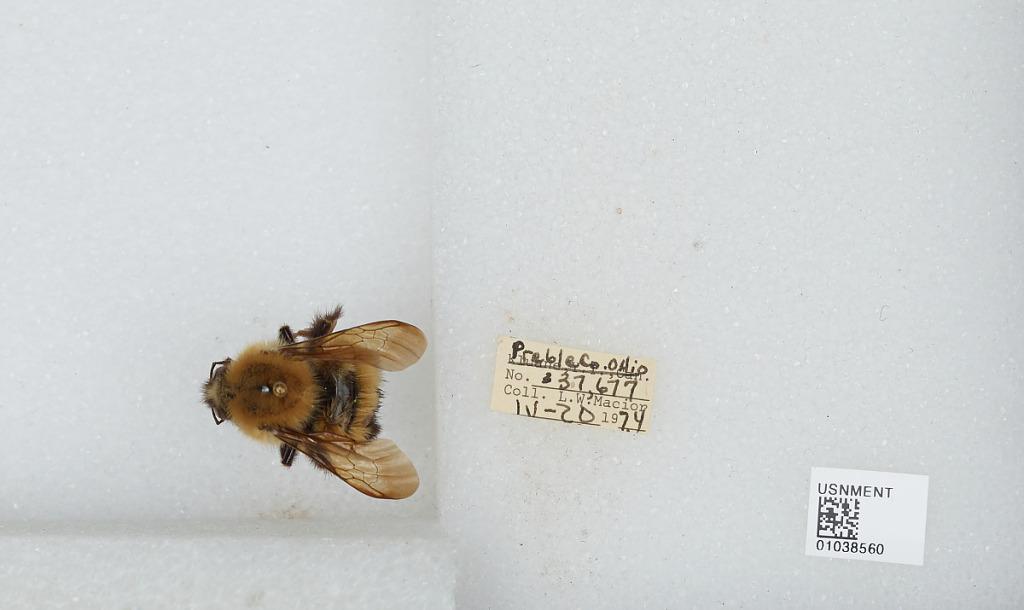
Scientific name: Bombus (Pyrobombus) perplexus Cresson
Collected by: L. Macior
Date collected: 1974-4-20
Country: United States
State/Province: Ohio
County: Preble
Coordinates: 39.7778, -84.6897